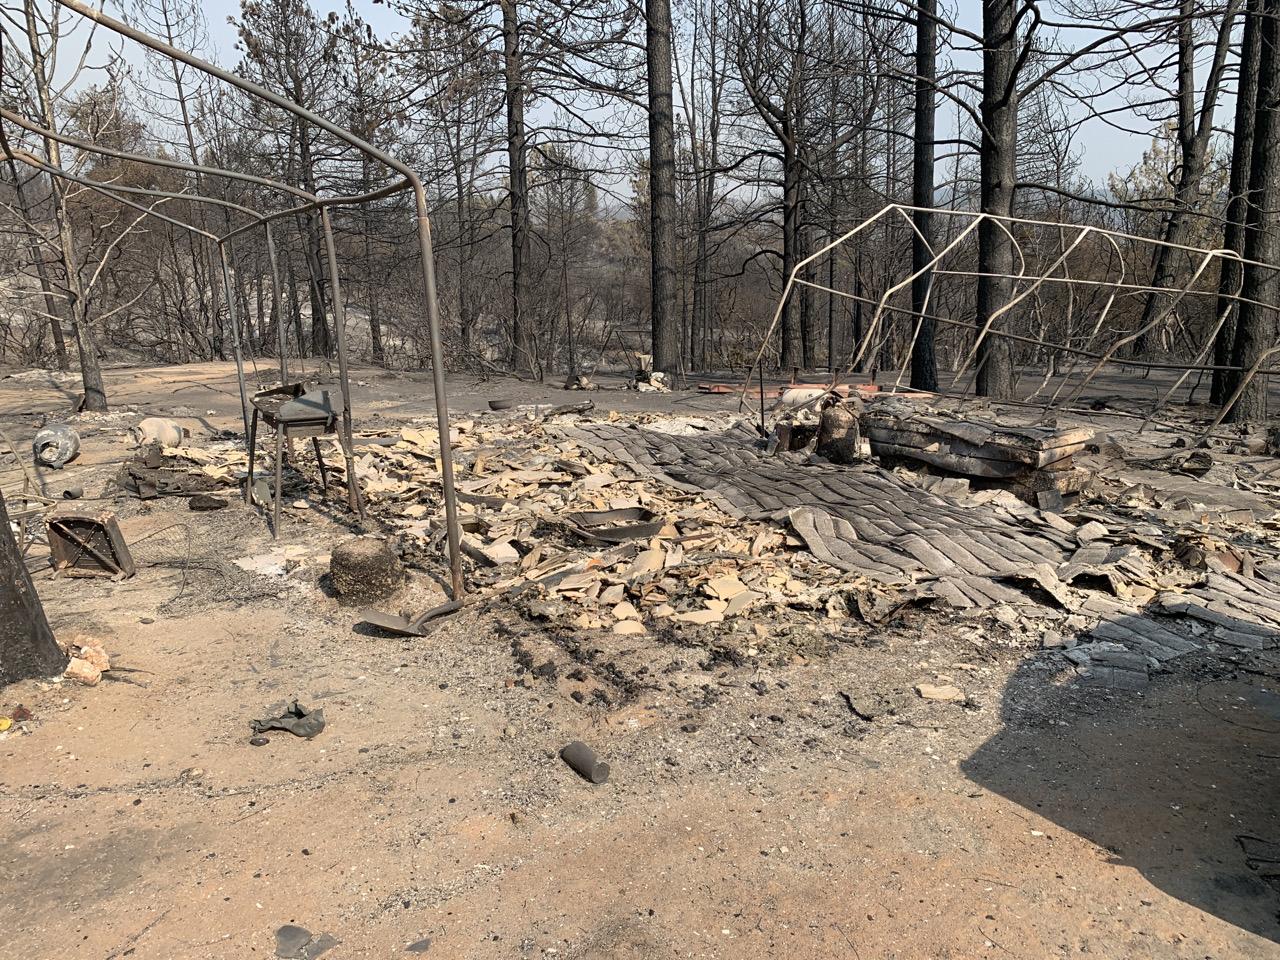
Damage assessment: destroyed